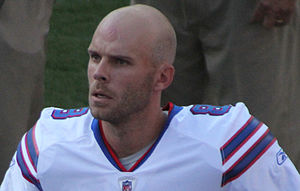
Brian Moorman
Brian Moorman
Brian Donald Moorman er en amerikansk footballspiller, der spiller i NFL som punter for Buffalo Bills. Han kom ind i ligaen i 1999 og har desuden repræsenteret Dallas Cowboys.